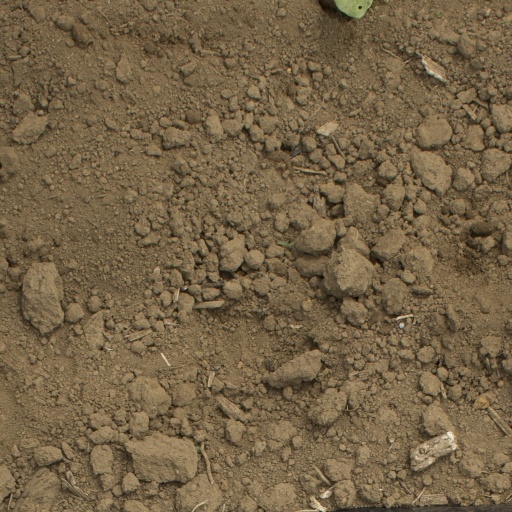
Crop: Jerusalem artichoke